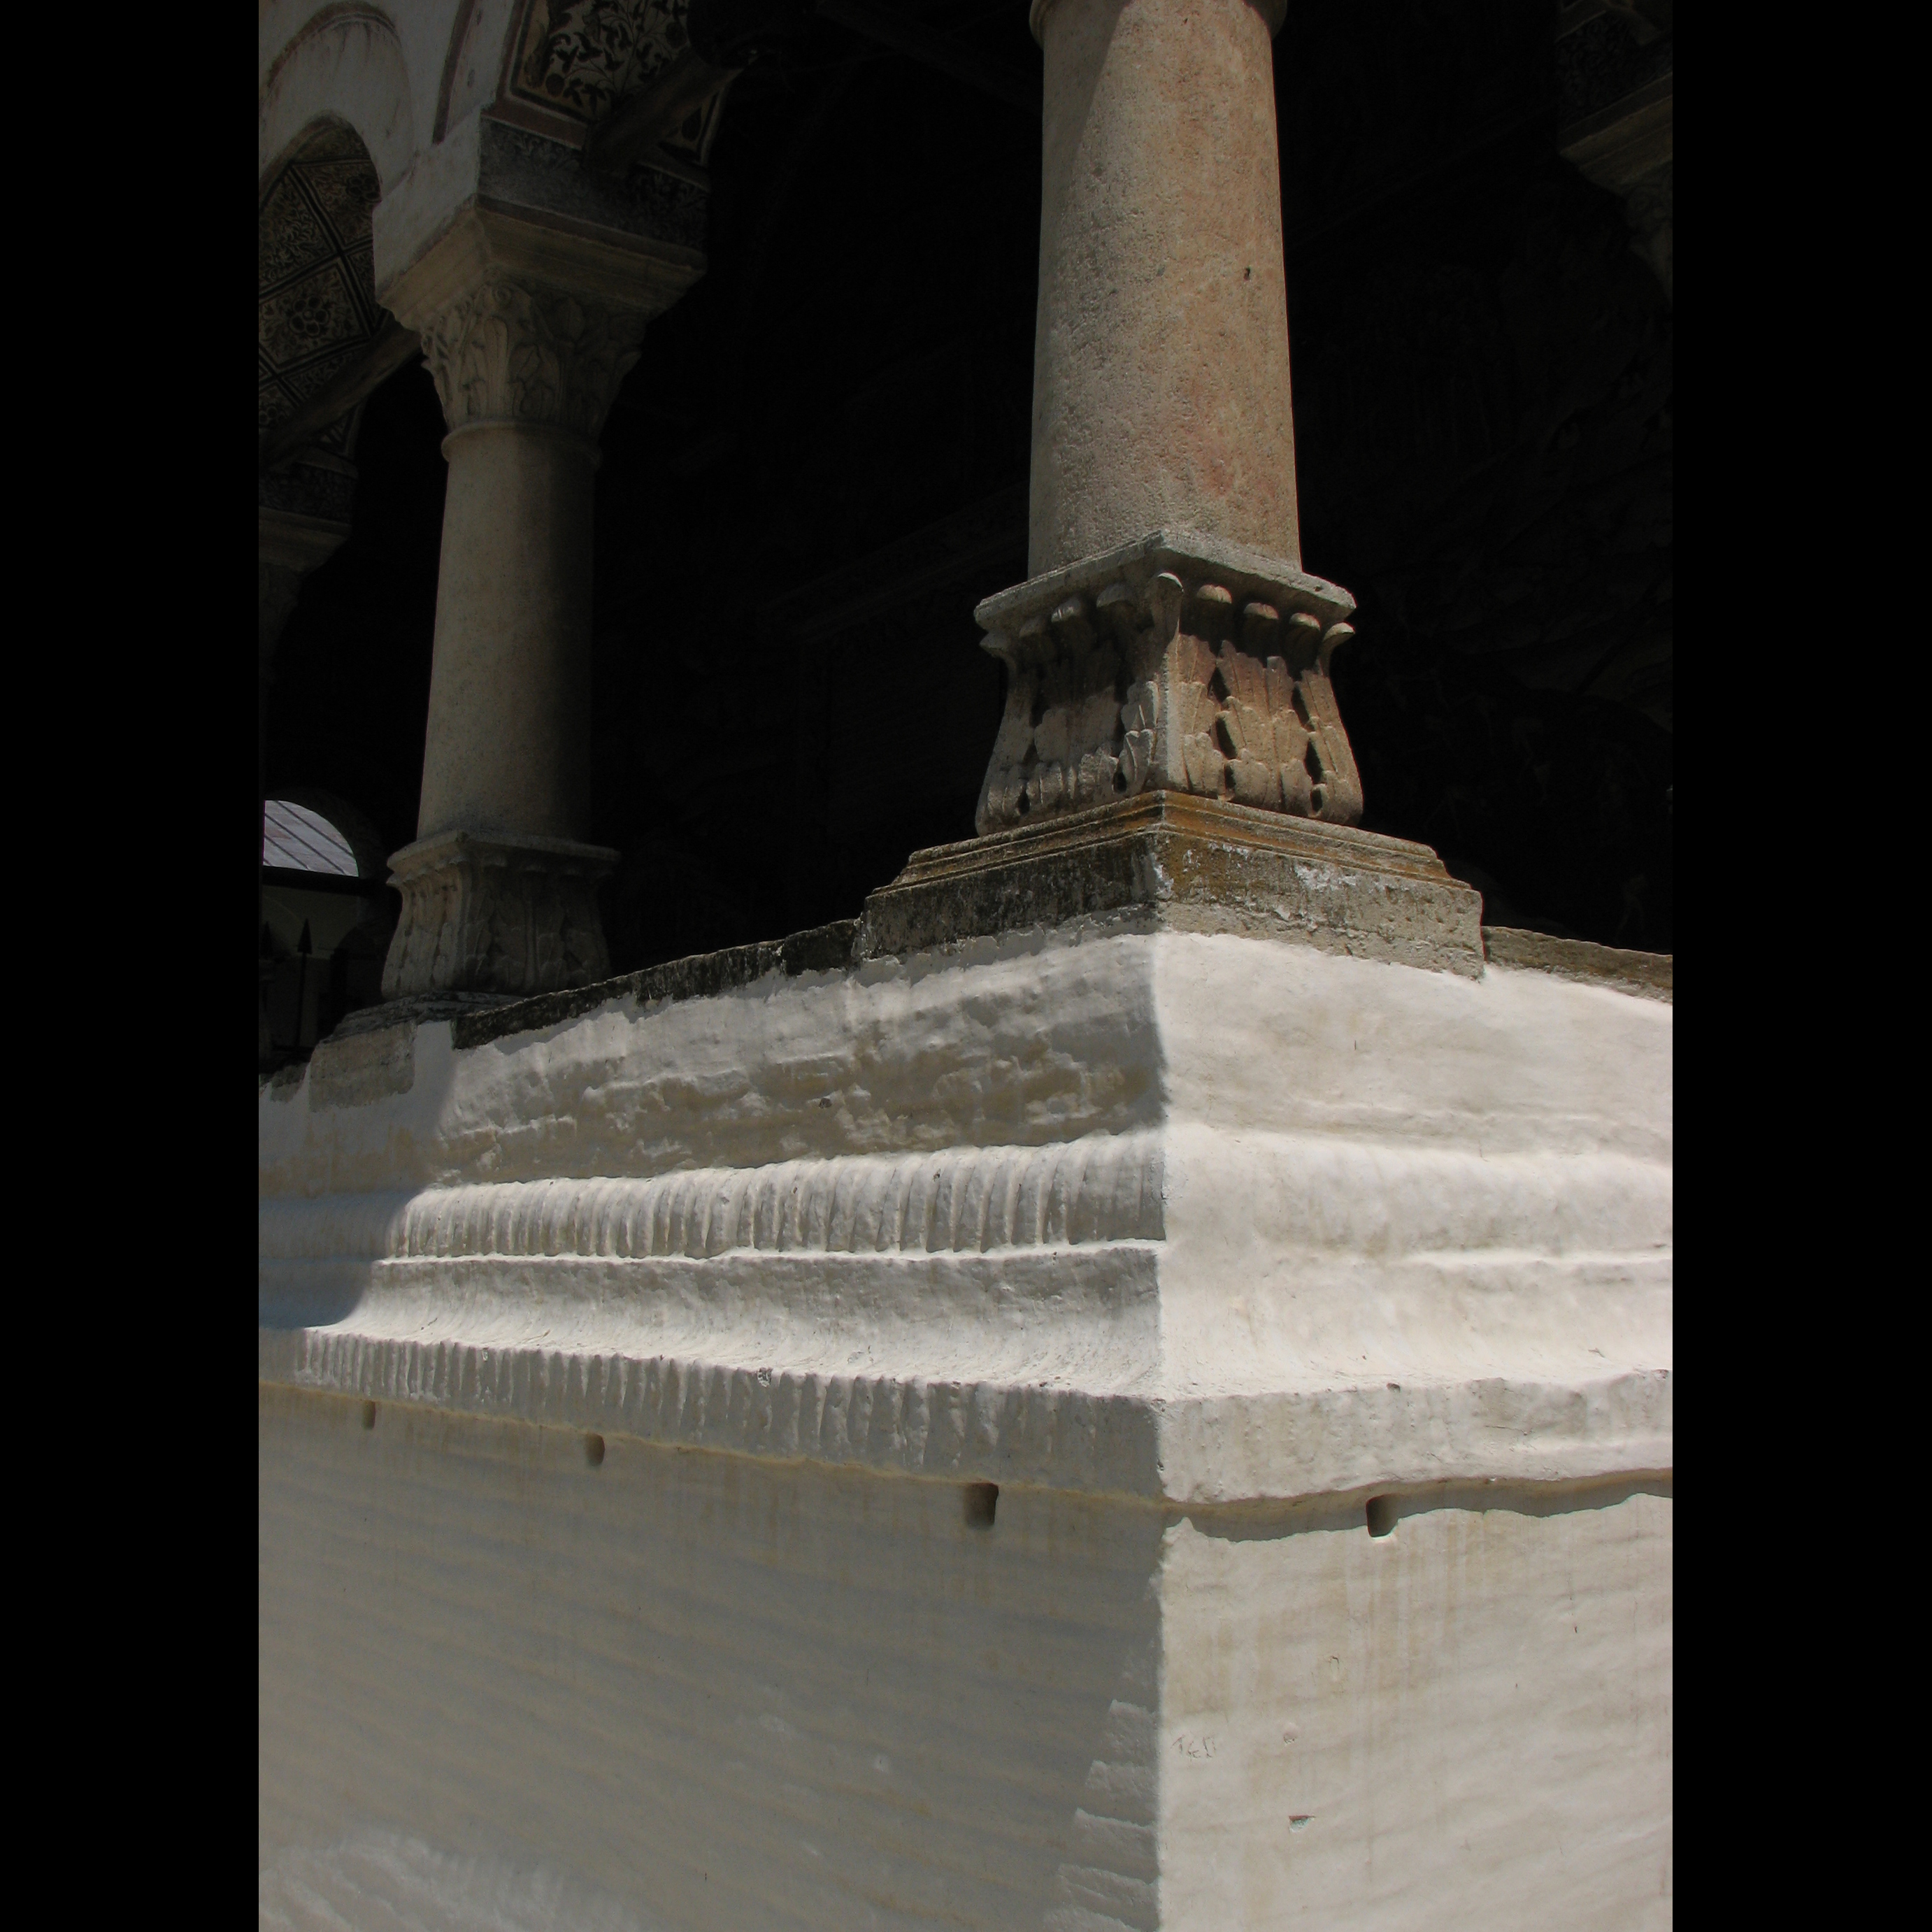
architecture, structure, photography, building, monument, photo, statue, column, religion, church, christian, photos, sculpture, religious, free, art, de, temple, monastery, churches, fotografie, history, christianity, romana, style, orthodox, unesco, eastern, water feature, romania, monolith, convent, bor, biserica, arhitectura, wallachia, muntenia, tara, romaneasca, orthodoxy, romanian, ortodoxa, patrimoniu, noncoloursincolour, manastire, ortodoxia, ortodoxie, ecclesiastical, bisericeasc, cladire, edificiu, valahia, tararomaneasca, oltenia, brancovenesc, brancoveanu, brancovan, horezu, hurez, hurezi, hurezimonastery, monasteryofhorezu, lmivliiaa09894, 1690, cre tinism, cre tin, br ncoveneasc, m n stireahurezi, carhitecturabr ncoveneasc, stone carving, ancient history